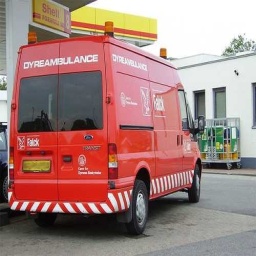
Label: ambulance